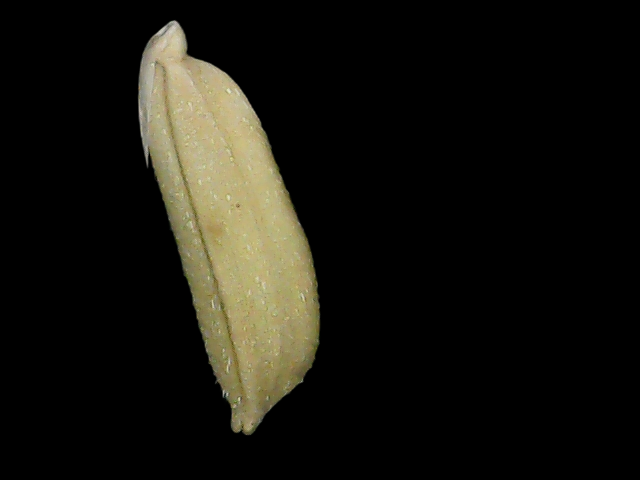
Rice variety: Br23